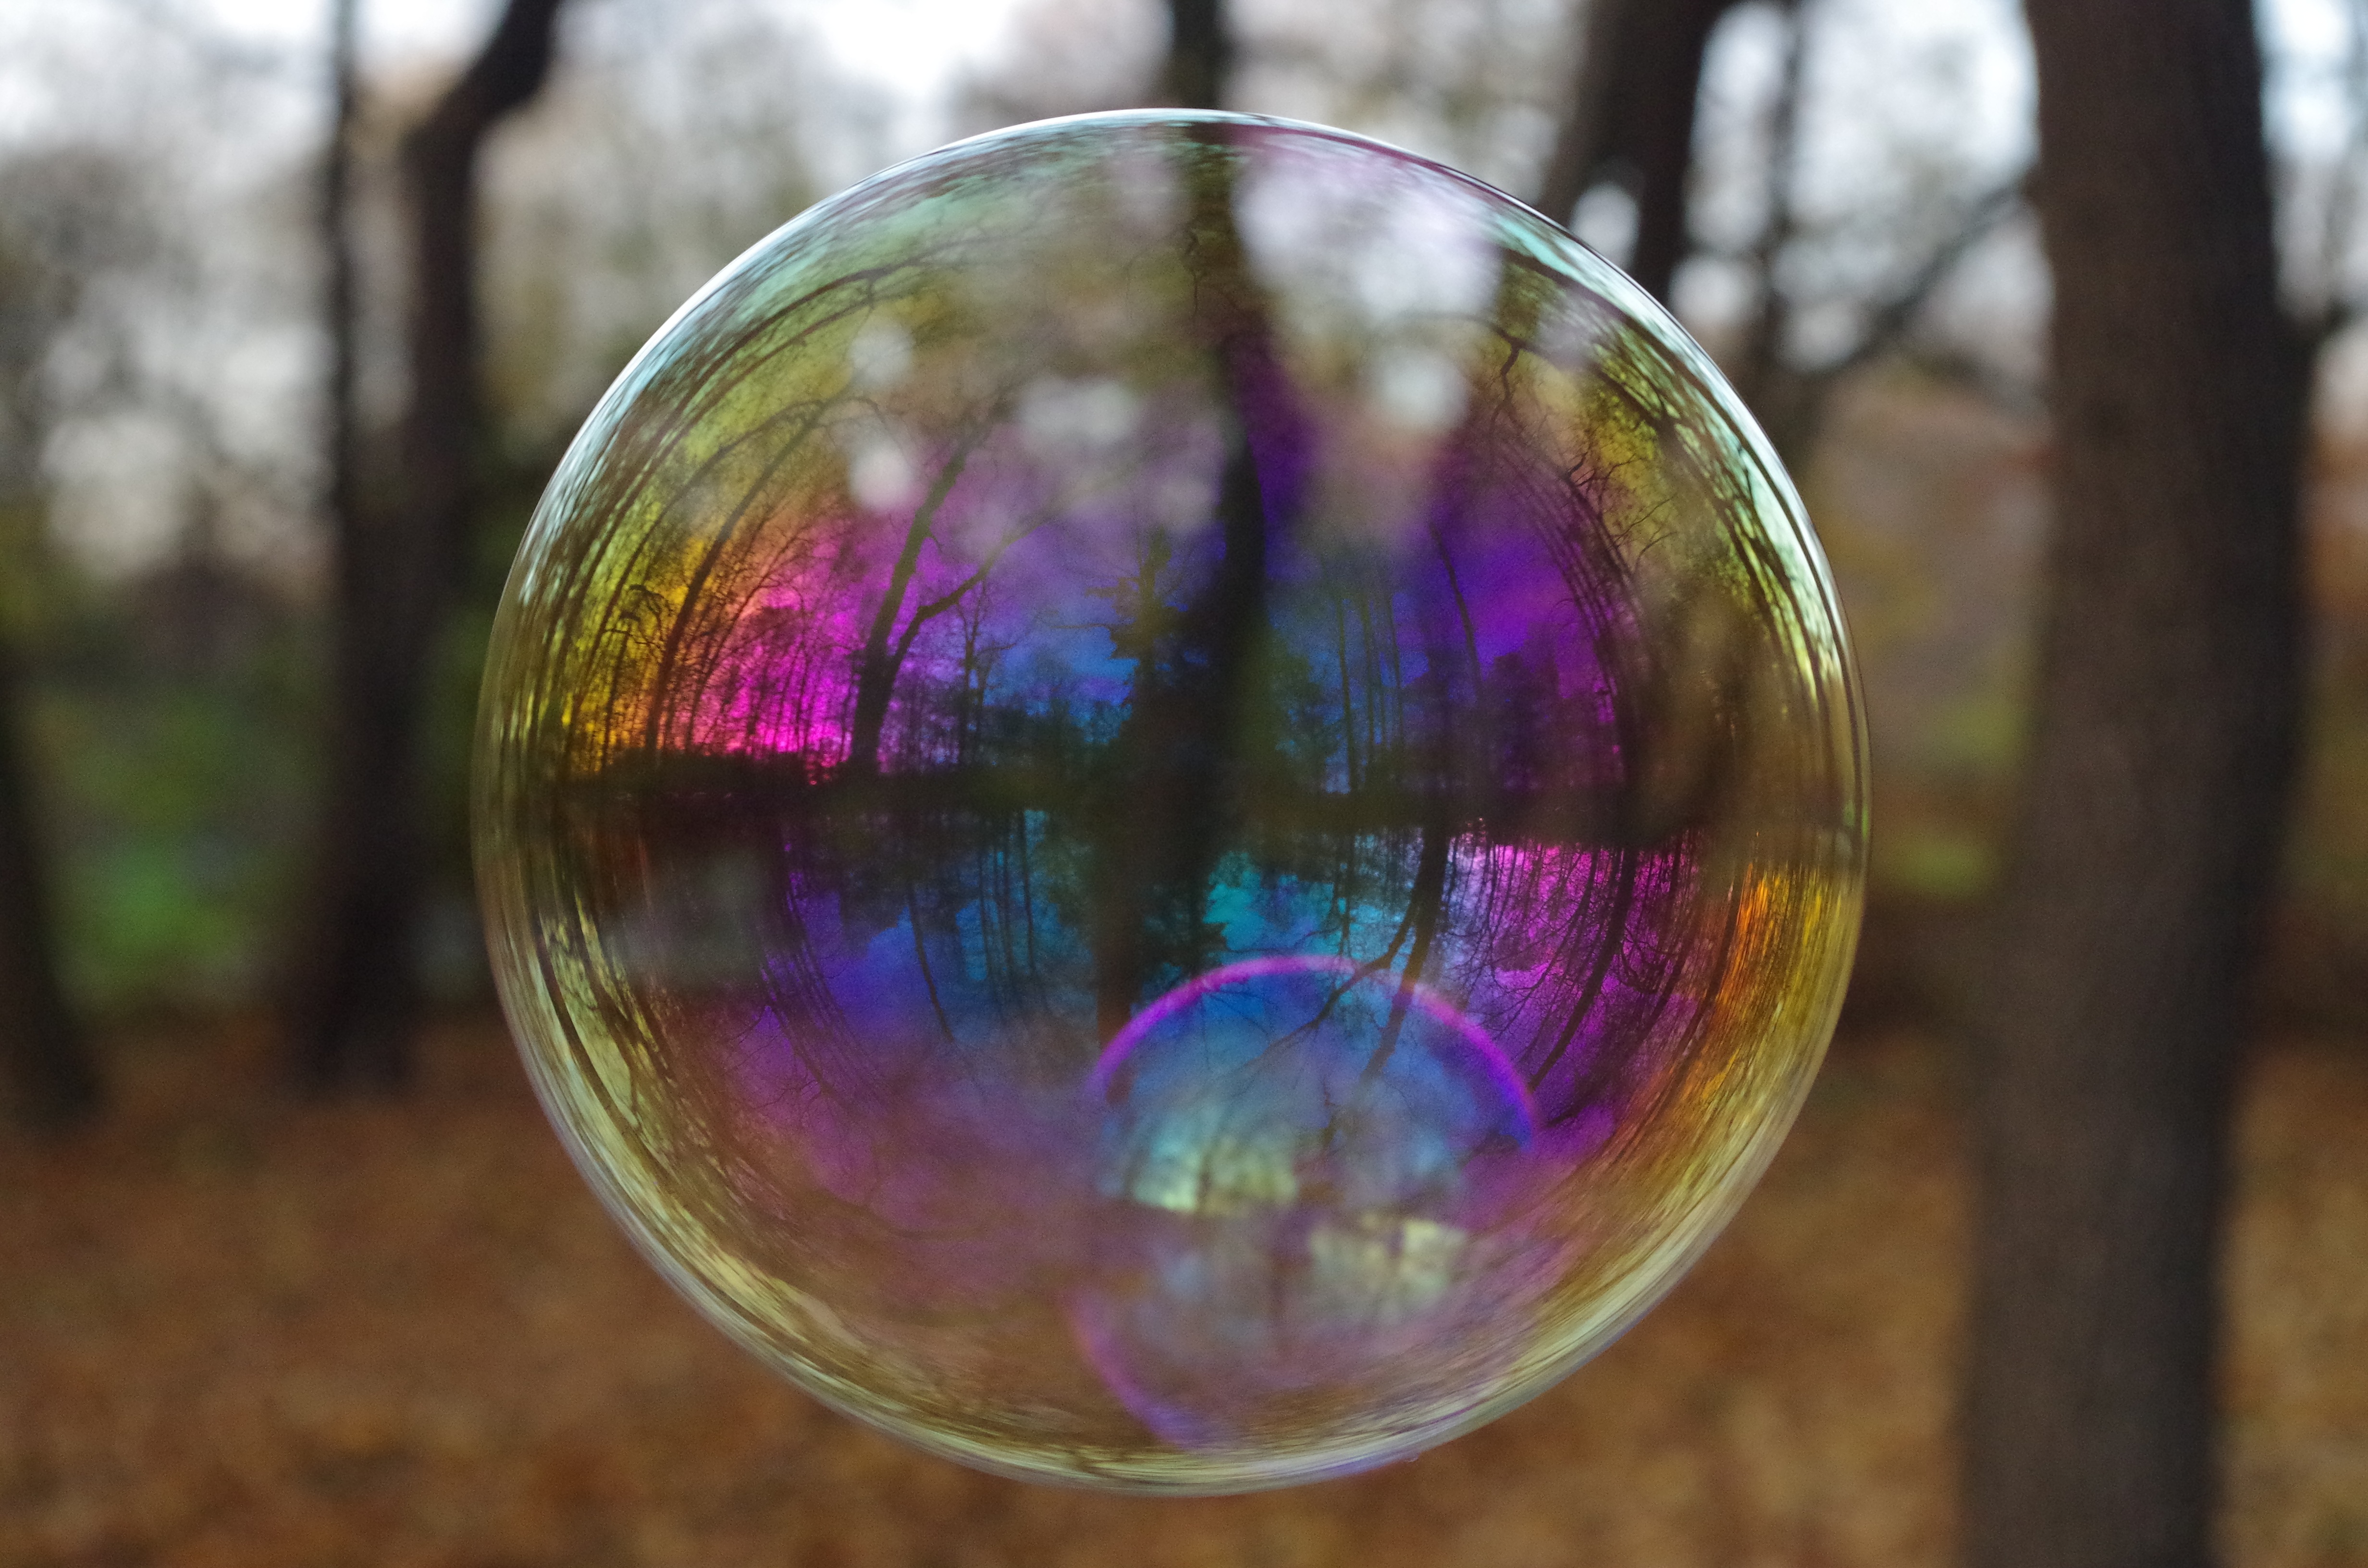
light, sunlight, flower, glass, green, reflection, color, lighting, material, bubble, circle, close up, wine glass, background image, sphere, balls, soap bubble, shape, shimmer, macro photography, liquid bubble